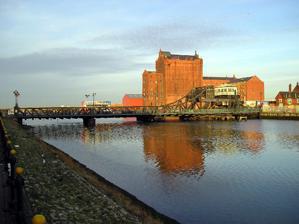
Building: Corporation Bridge
Country: United Kingdom
Year built: 1872
Bridge in Grimsby, North East Lincolnshire Corporation Bridge Coordinates 53°34′15″N 0°04′58″W / 53.57075°N 0.08276°W / 53.57075; -0.08276 Carries Road, Walkway Crosses Alexandra Dock, Grimsby Locale Grimsby , North East Lincolnshire Maintained by North East Lincolnshire Council Characteristics Design Single-leaf Scherzer rolling lift bascule bridge Total length 490 feet (150 m) Width 39 feet (12 m) History Opened Original bridge 1872 Current bridge 1925 Statistics Listed Building – Grade II Official name Corporation Bridge Designated 30 June 1999 (25 years ago) ( 1999-06-30 ) Reference no. 1379432 Location The Corporation Bridge is a Scherzer rolling lift bascule bridge over the Old Dock ( Alexandra Dock ) in Grimsby , North East Lincolnshire , England. Built in 1925, it replaced an earlier swing bridge dating to 1872. 1872 bridge The Grimsby Improvement Act 1869 ( 32 & 33 Vict. c. x) allowed the land west of the old dock to be developed, and a bridge built across the dock. The  bridge was constructed by Head Wrightson and the Teesdale Ironworks to the design of Charles Sacre .  Situated between the two sets of spans was a horizontally turning swing bridge of 91.25 feet (27.81 m) of asymmetric hogback plate girder design with a clear space when open of 45 feet (14 m). The bridge opened in 1872 1925 bridge View from street (2008) The bridge spans Alexandra Dock near Victoria Mills, Victoria Street and replaced a swing bridge. The bridge is an electrically powered road bridge built on the Scherzer rolling lift bridge principle road bridge, built in 1925 to the design of Alfred C. Gardner, docks engineer of the London and North Eastern Railway . The contractors were Sir William Arrol & Co. It was formally opened by the Prince of Wales ( Edward VIII ), commemorated on a plaque on the bridge and is a Grade II listed building . The bridge was restored by Great Grimsby Borough Council c. 1980. Operation Although the old dock is now virtually inactive of shipping, the bridge is covered by an act of parliament requiring it to be lifted upon certain requests. Requests were made in the 1990s to allow the historical Ross Tiger and PS Lincoln Castle vessels to enter the old dock and be permanently berthed to serve as museum pieces and restaurants respectively. The bridge is still occasionally lifted for testing purposes, most recently being done so in May 2016. In 2017, after weeks of repair work, engineers were not able to carry out a test lift of the bridge. A restoration project was carried out from February 2023, funded by the Department of Transport (£2.967m), North East Lincolnshire Council (£1.83m) and the Local Transport Fund (£170,000). As of December 2024, the restoration work is ongoing and there is no given completion date. References